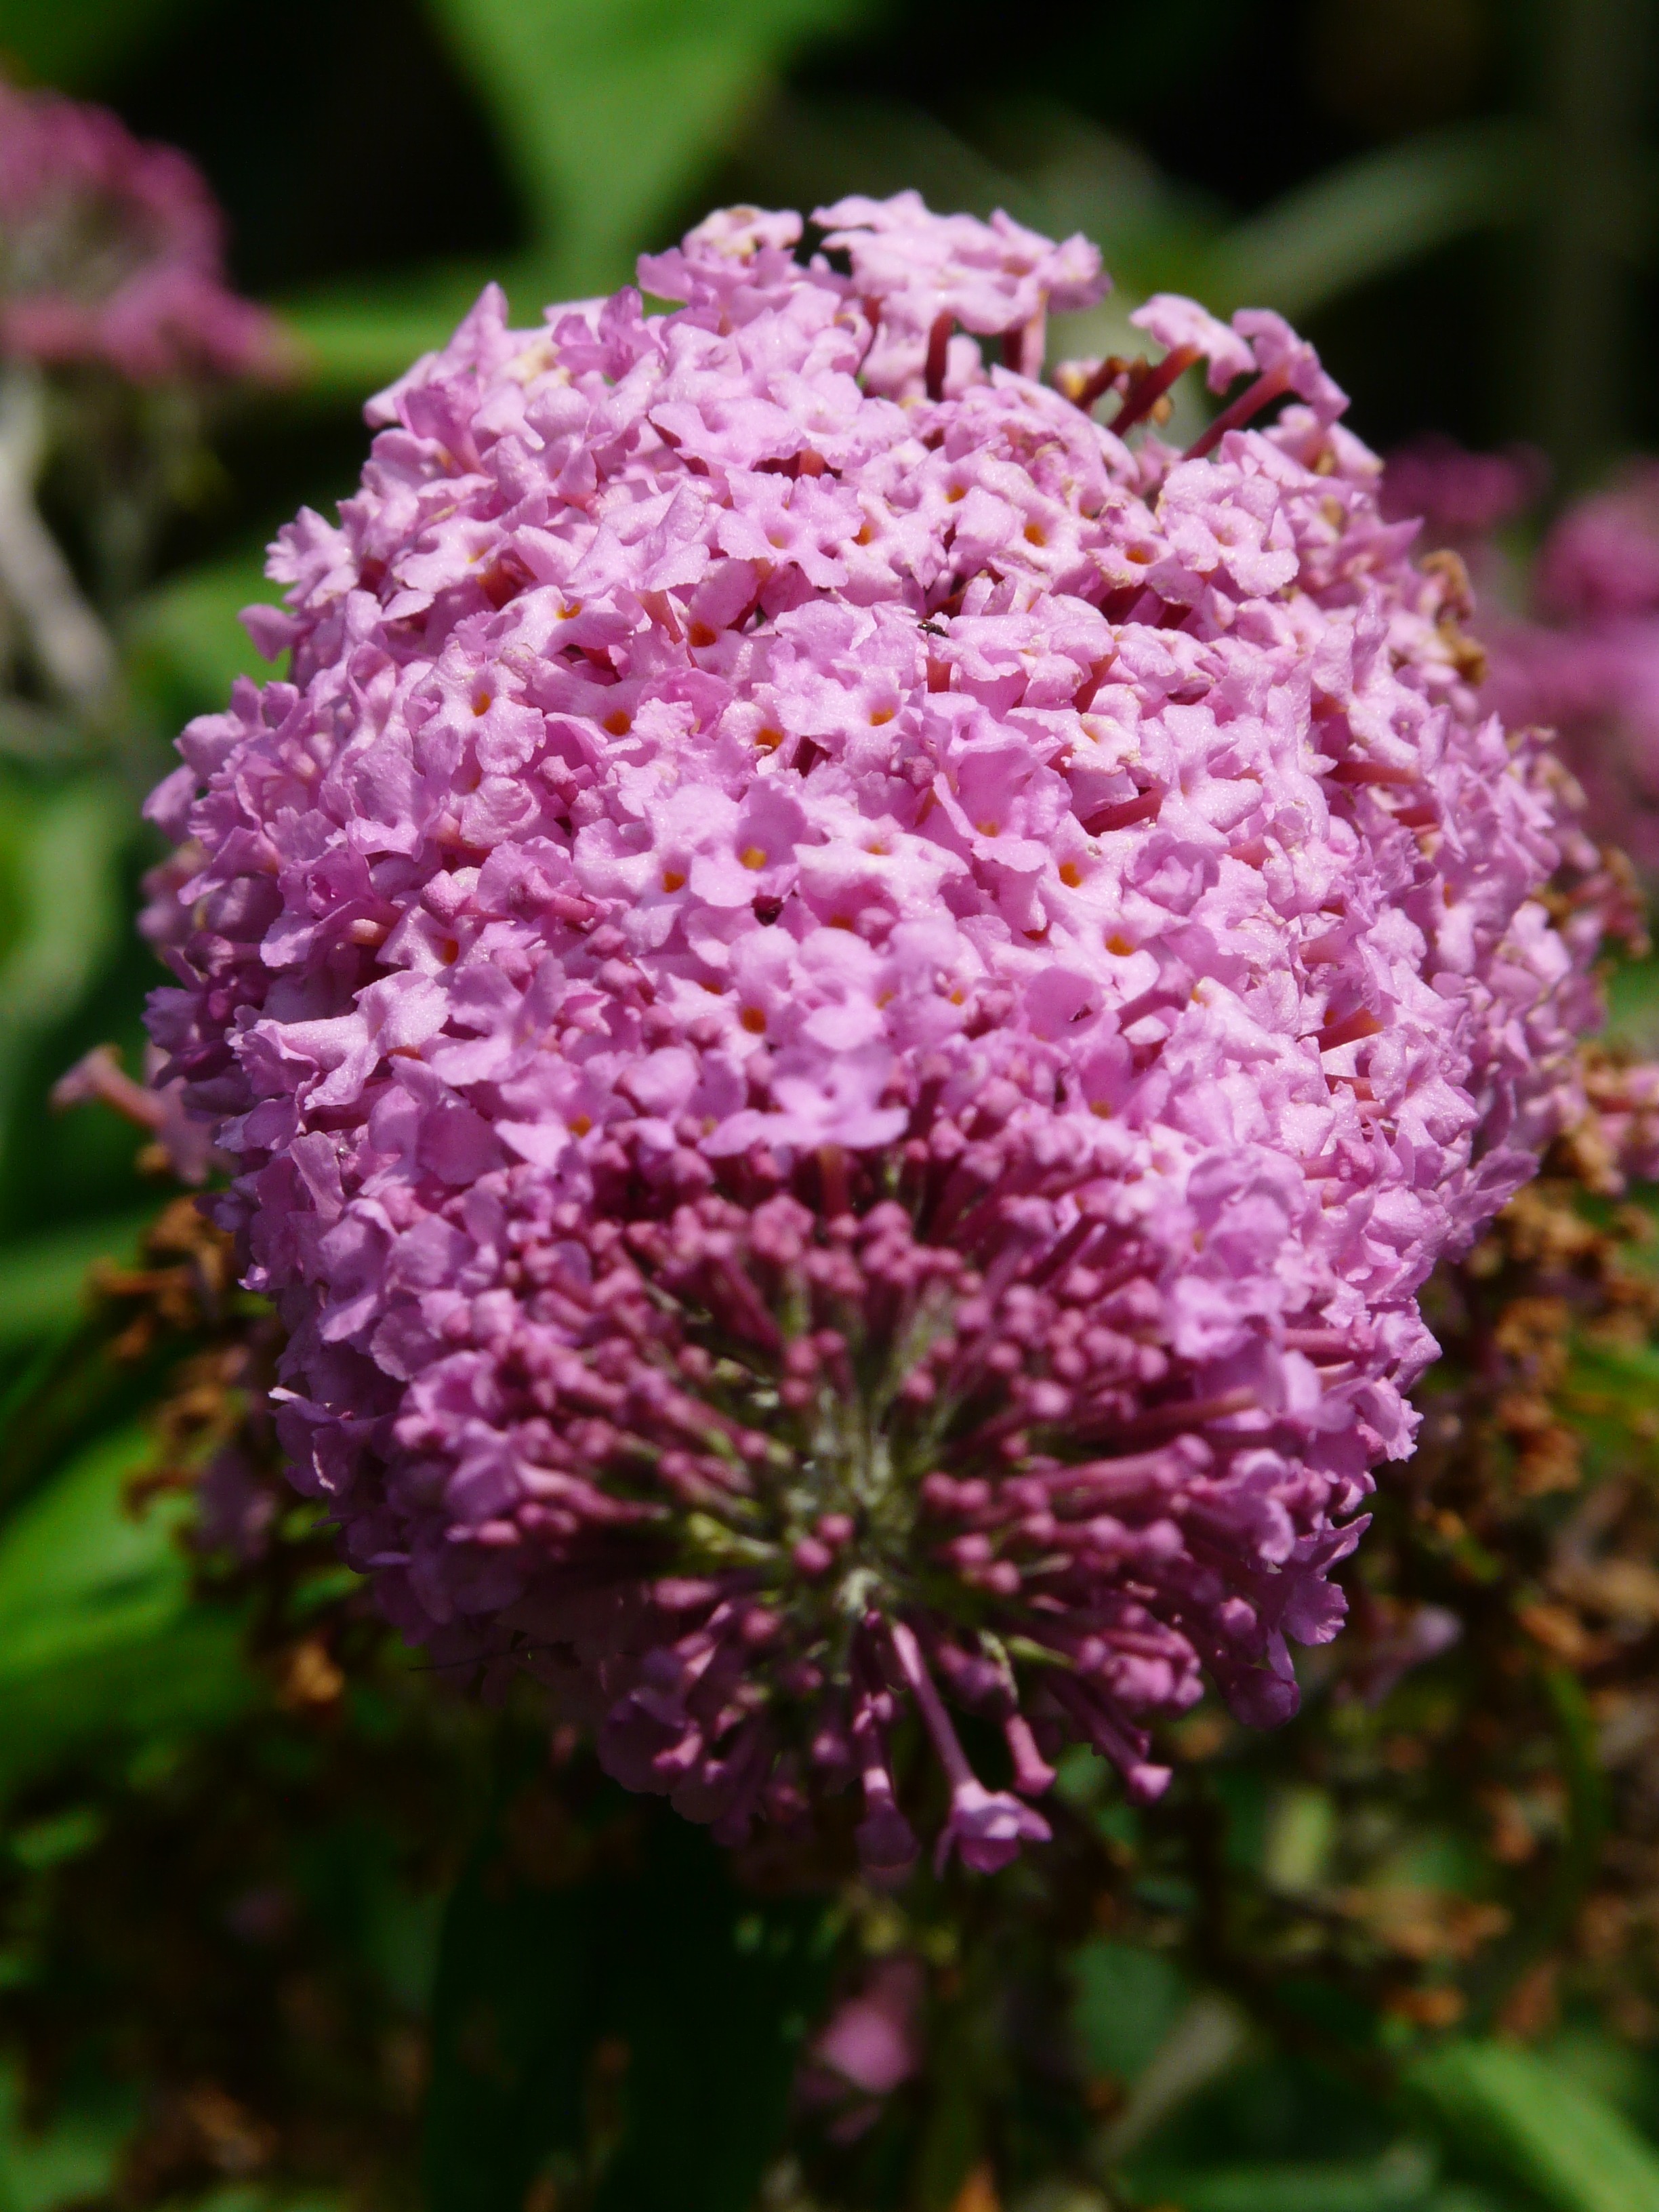
blossom, plant, flower, petal, summer, botany, colorful, flora, wildflower, shrub, beautiful, lilac, flowering plant, summer lilac, buddleja, land plant